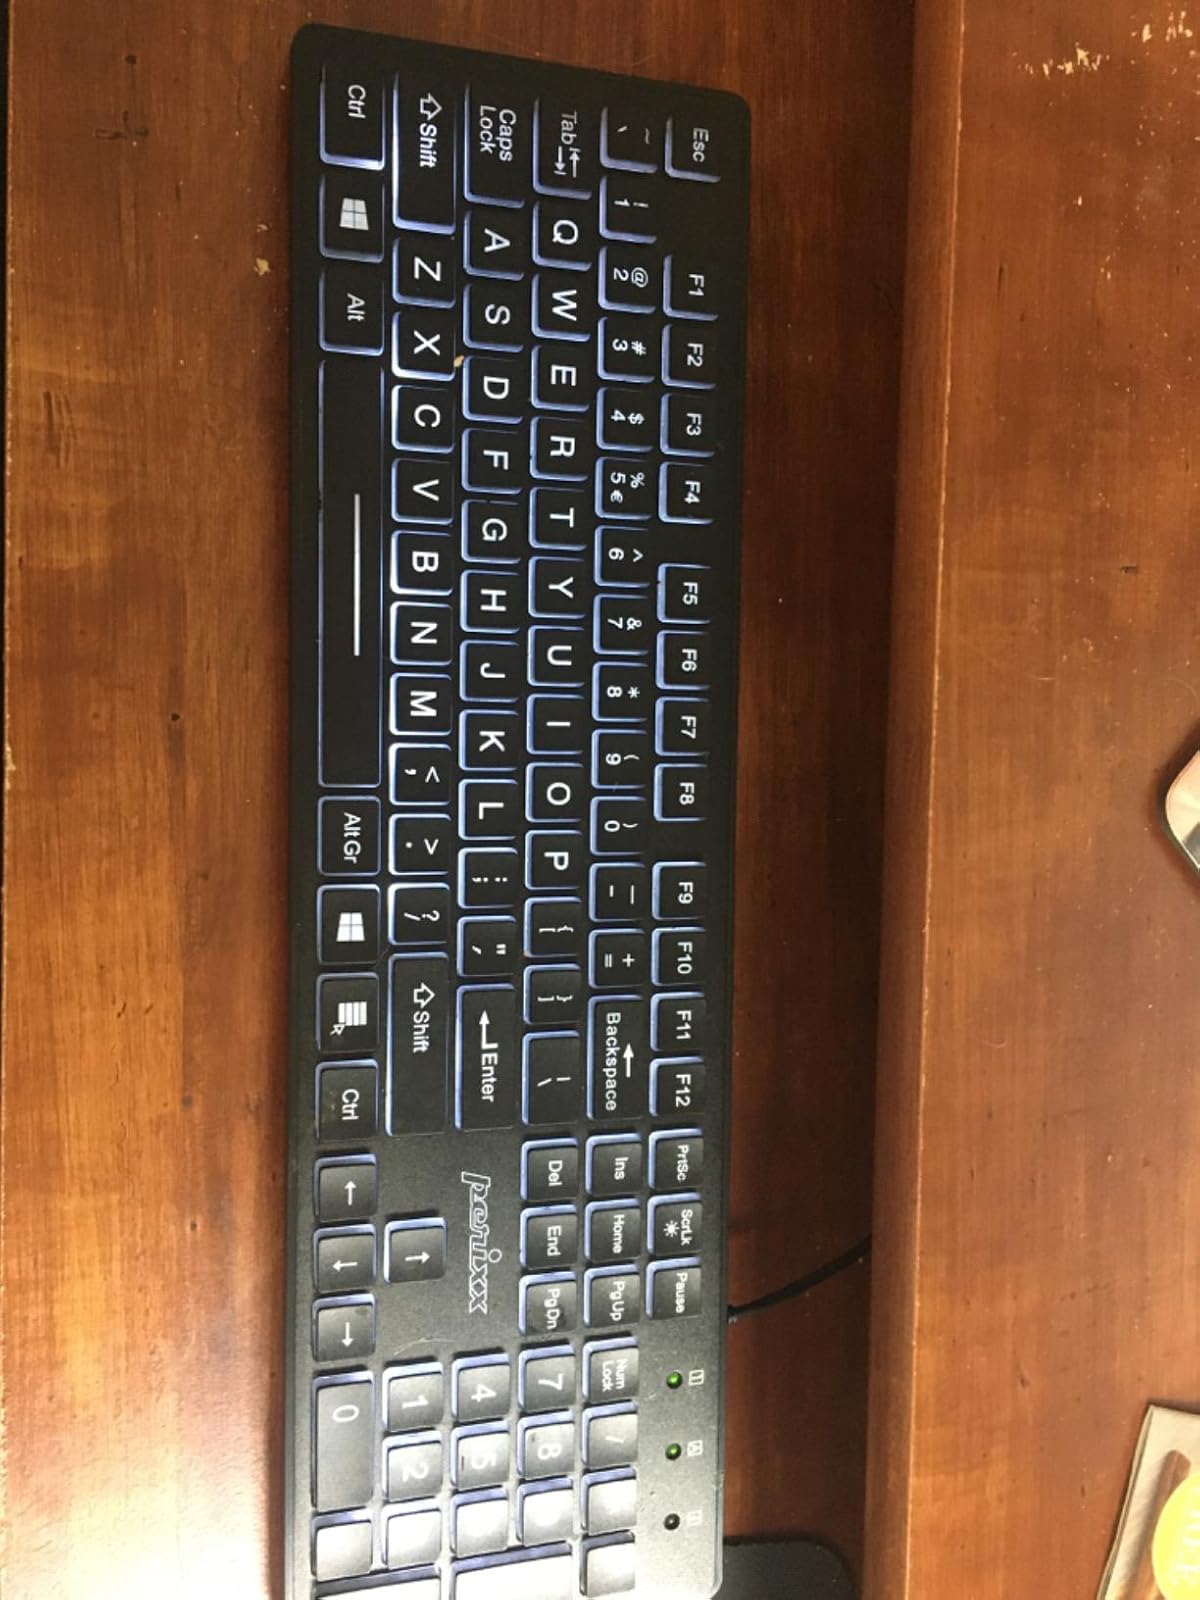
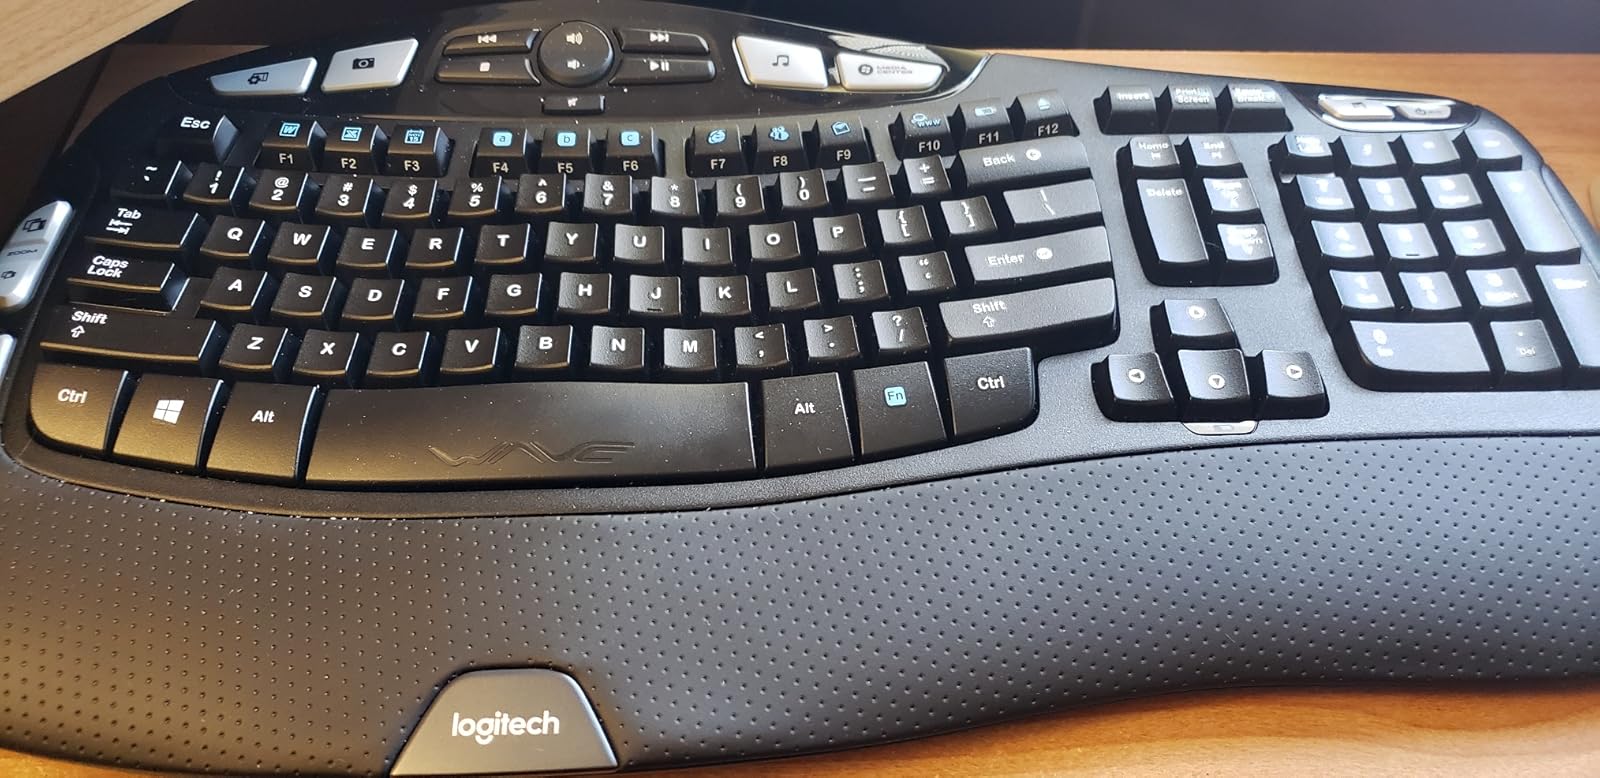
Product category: keyboard
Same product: no